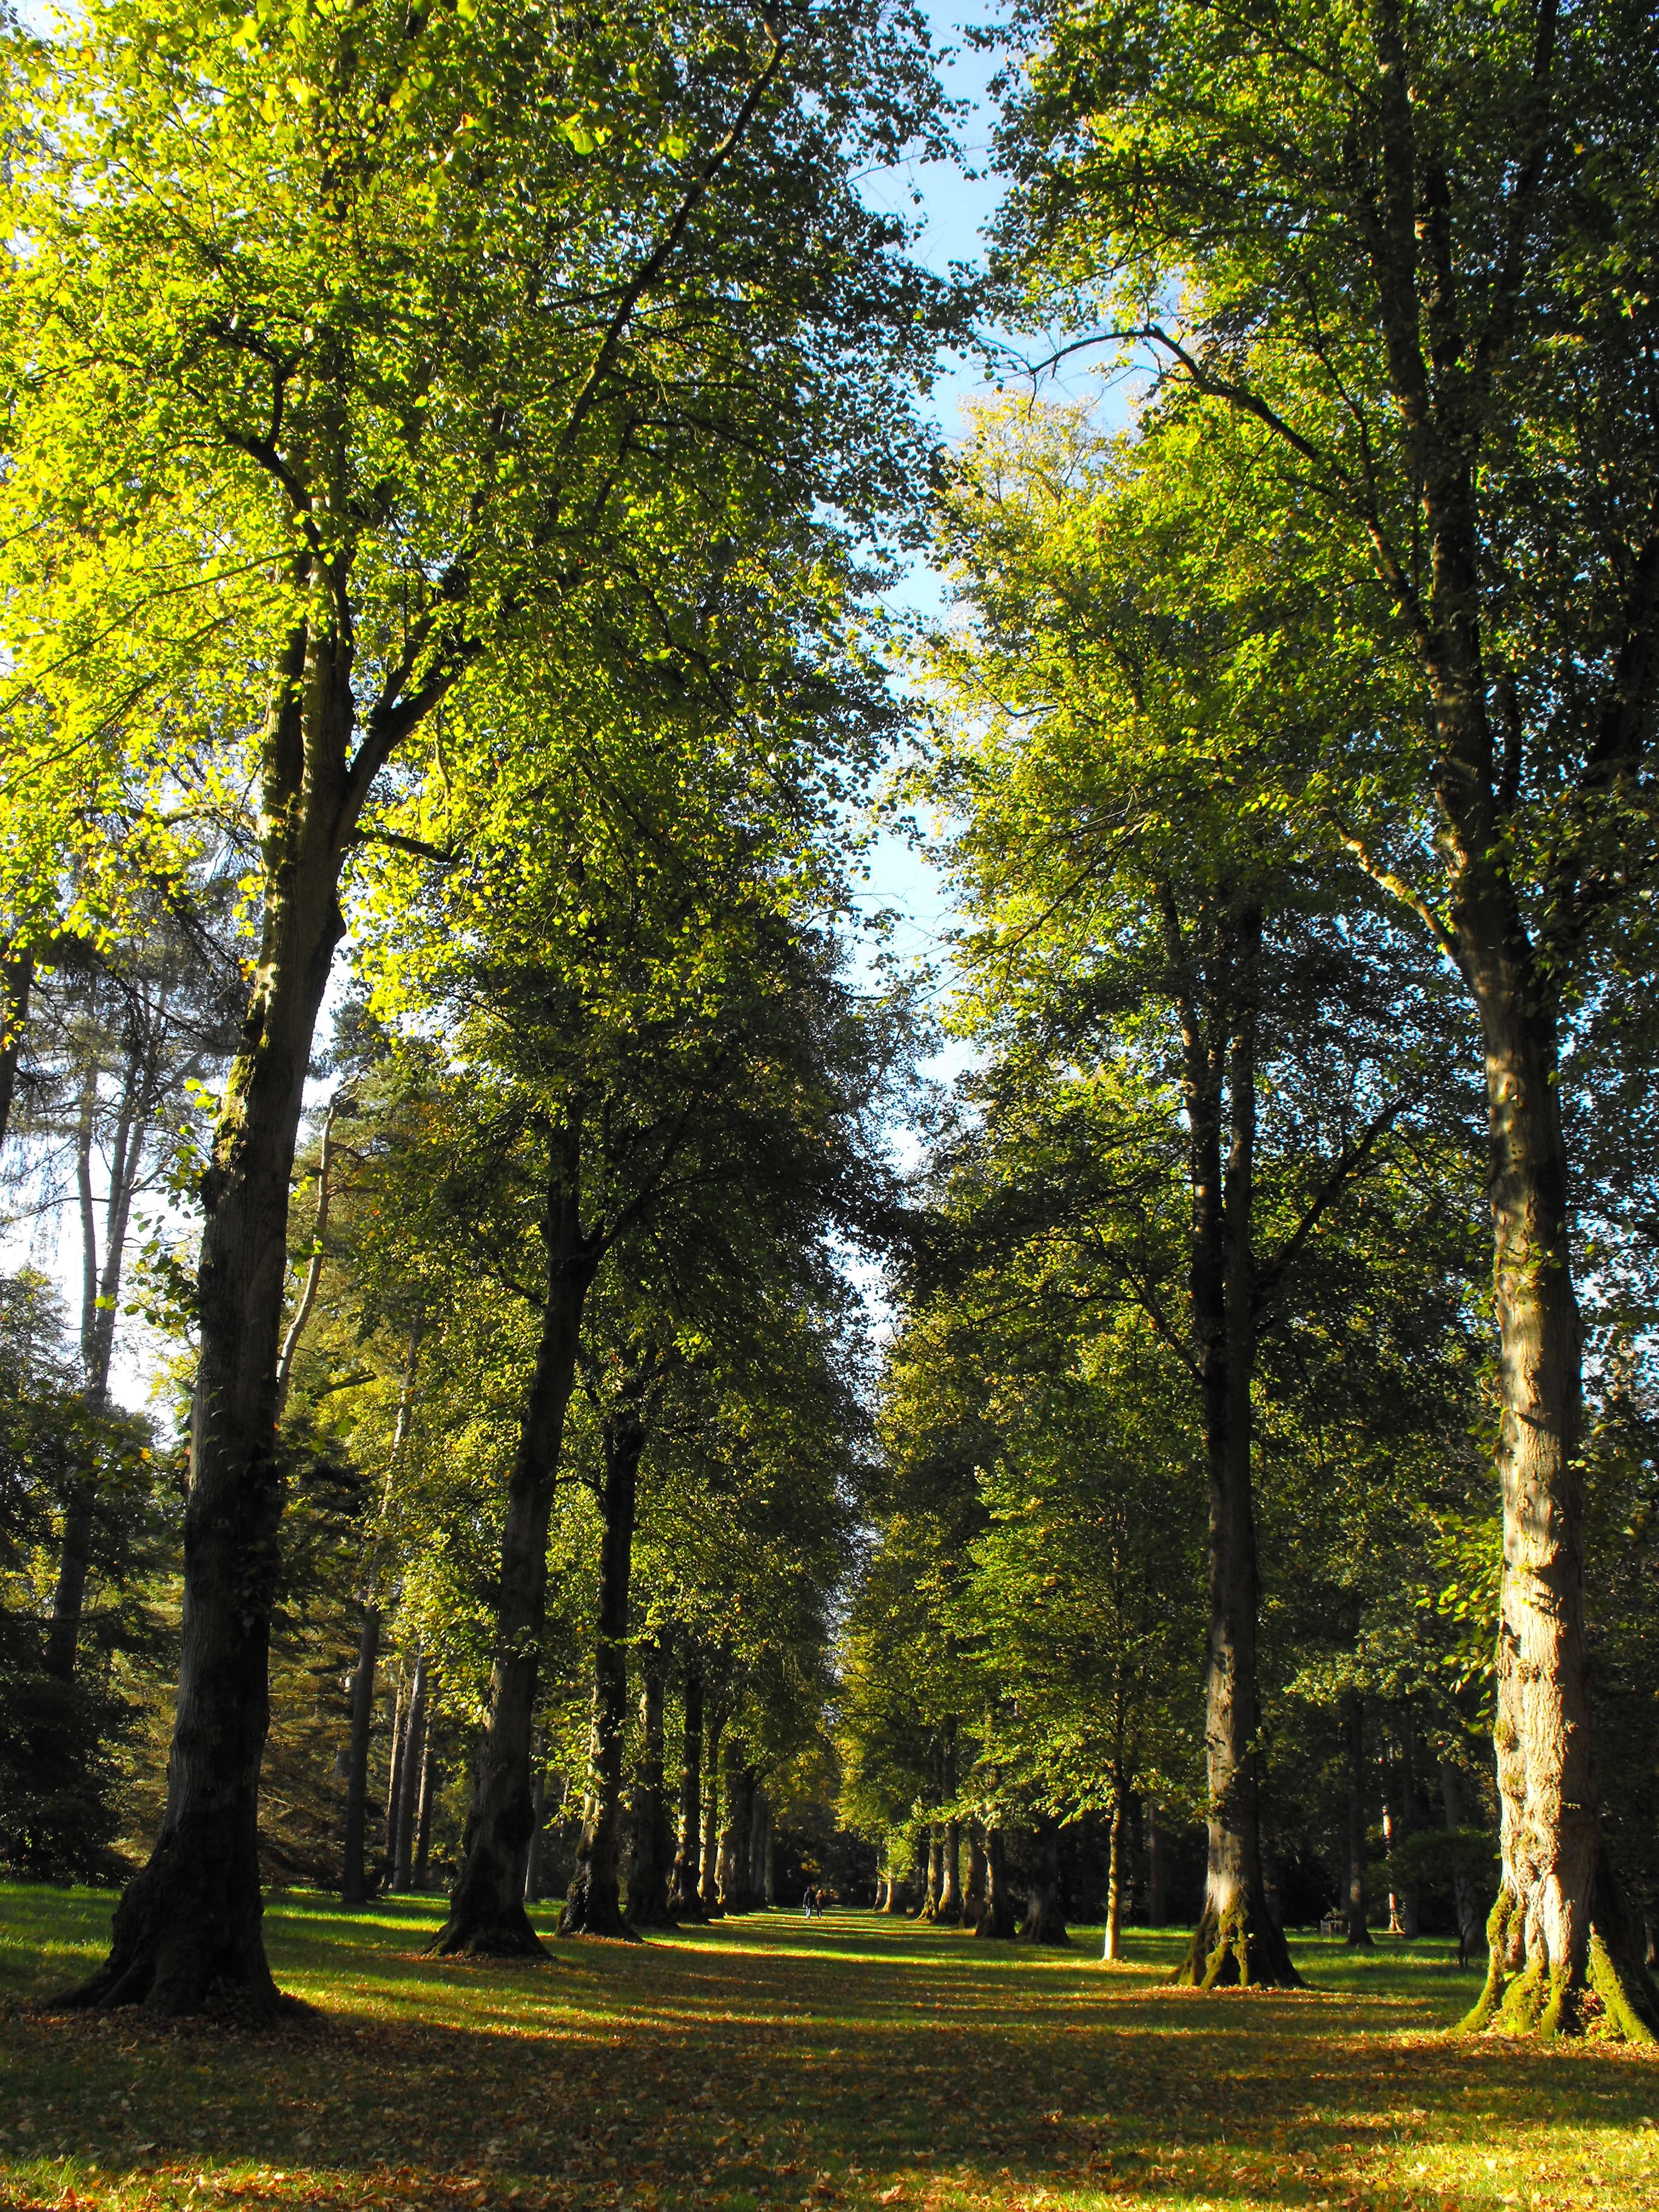
tree, nature, forest, plant, meadow, sunlight, leaf, flower, summer, solitude, autumn, park, botany, season, lime, trees, tree line, deciduous, grove, woodland, habitat, ecosystem, natural environment, woody plant, american lime